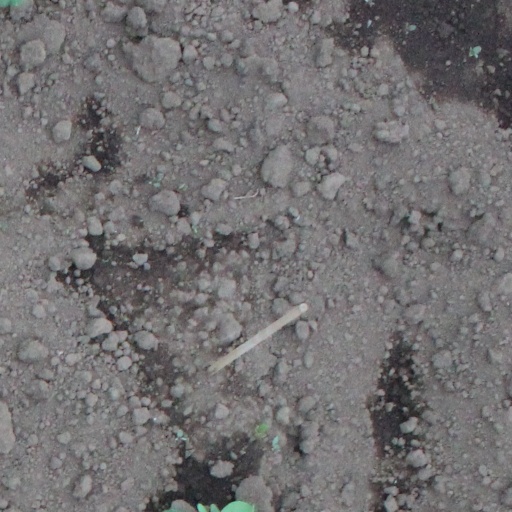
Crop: soybean